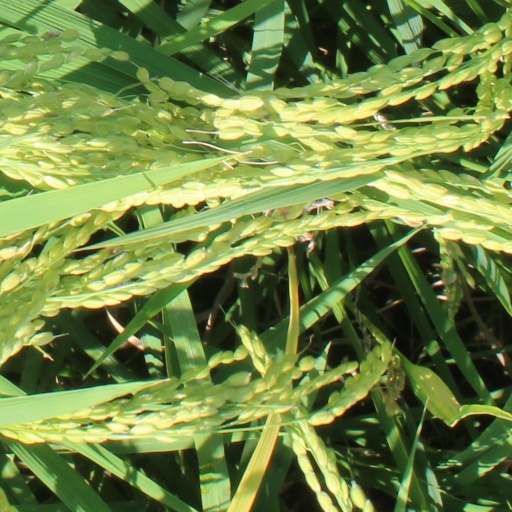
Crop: rice